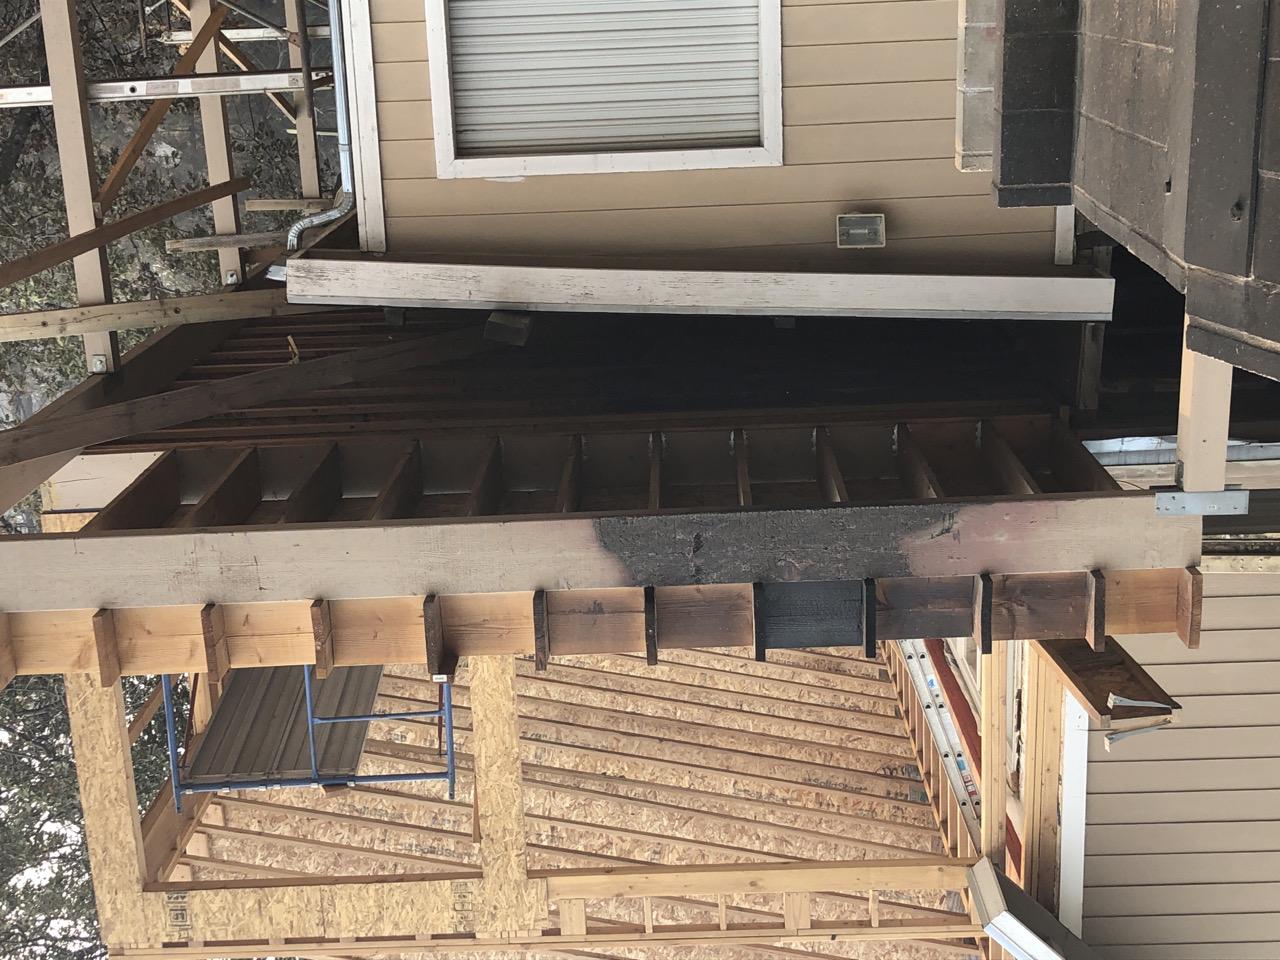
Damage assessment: minor